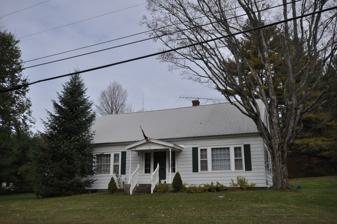
Building: Pike House
Country: United States of America
Year built: 1812
Historic house in New Hampshire, United States United States historic place Pike House U.S. National Register of Historic Places Show map of New Hampshire Show map of the United States Location NH 10 , Goshen, New Hampshire Coordinates 43°18′1″N 72°8′52″W / 43.30028°N 72.14778°W / 43.30028; -72.14778 Area 6 acres (2.4 ha) Built 1812 ( 1812 ) MPS Plank Houses of Goshen New Hampshire TR NRHP reference No. 85001318 Added to NRHP June 21, 1985 The Pike House is a historic house, located on New Hampshire Route 10 in the village of Goshen, New Hampshire . Built about 1812, it is one of a cluster of 19th-century plank-frame houses in the rural community. The house was listed on the National Register of Historic Places in 1985. Description and history The Pike House is located near the southern edge of the village of Goshen, on the east side of NH 10 a short way south of its junction with Brook Road. It is a 1 + 1 ⁄ 2 -story wooden structure, with a gabled roof and exterior finished in aluminum siding. The walls are framed with three-inch wood planking, oriented vertically, with dowels placed horizontally for lateral stability. It originally had two windows on either side of the central door; these have been replaced with modern multi-pane windows. The entry is sheltered by a gabled porch with turned posts, and is flanked by sidelight windows. One brick chimney rises off-center through the rear roof face, and another is set at one end. Attached to this main block are a connecting ell and garage of modern construction. The house was built about 1812, probably by Oliver Brooks around the time of his marriage. In the first half of the 20th century, it was the home of Althine Sholes Lear, a locally prominent poet. See also National Register of Historic Places listings in Sullivan County, New Hampshire References